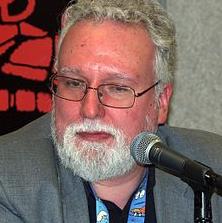
Age: 57